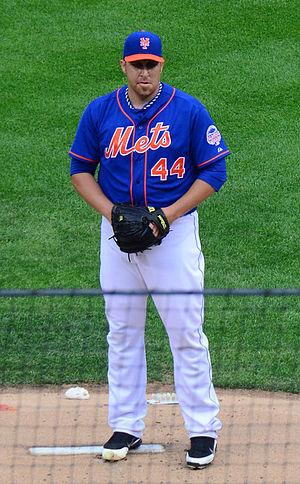
Aaron Michael Harang est un lanceur droitier qui évolue dans les Ligues majeures de baseball de 2002 à 2015.